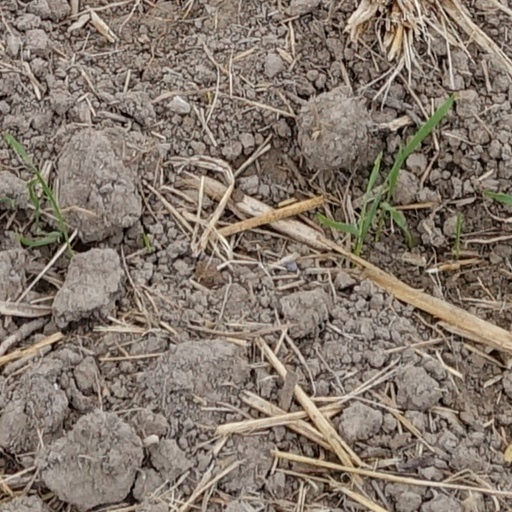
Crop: wheat